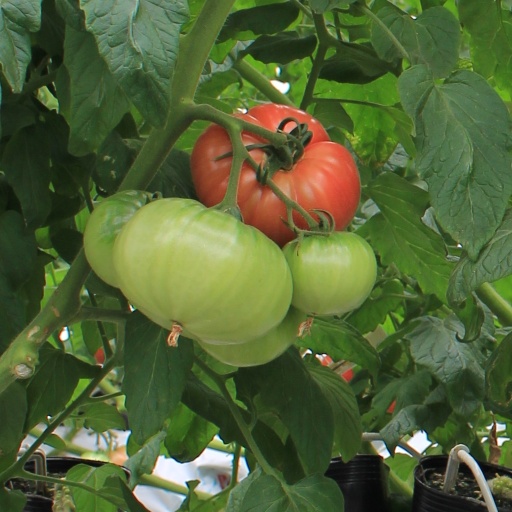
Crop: tomato